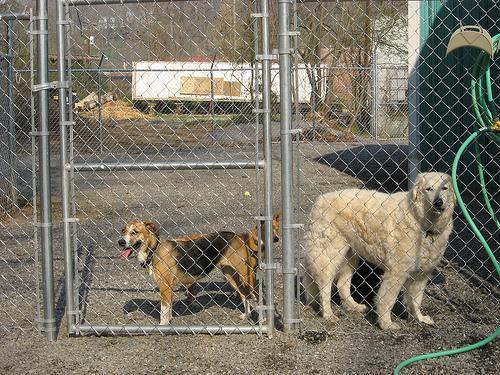
kuvasz